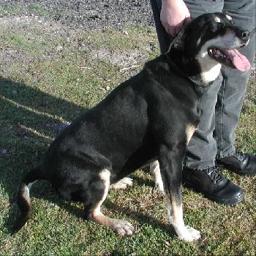
Animal: dogs